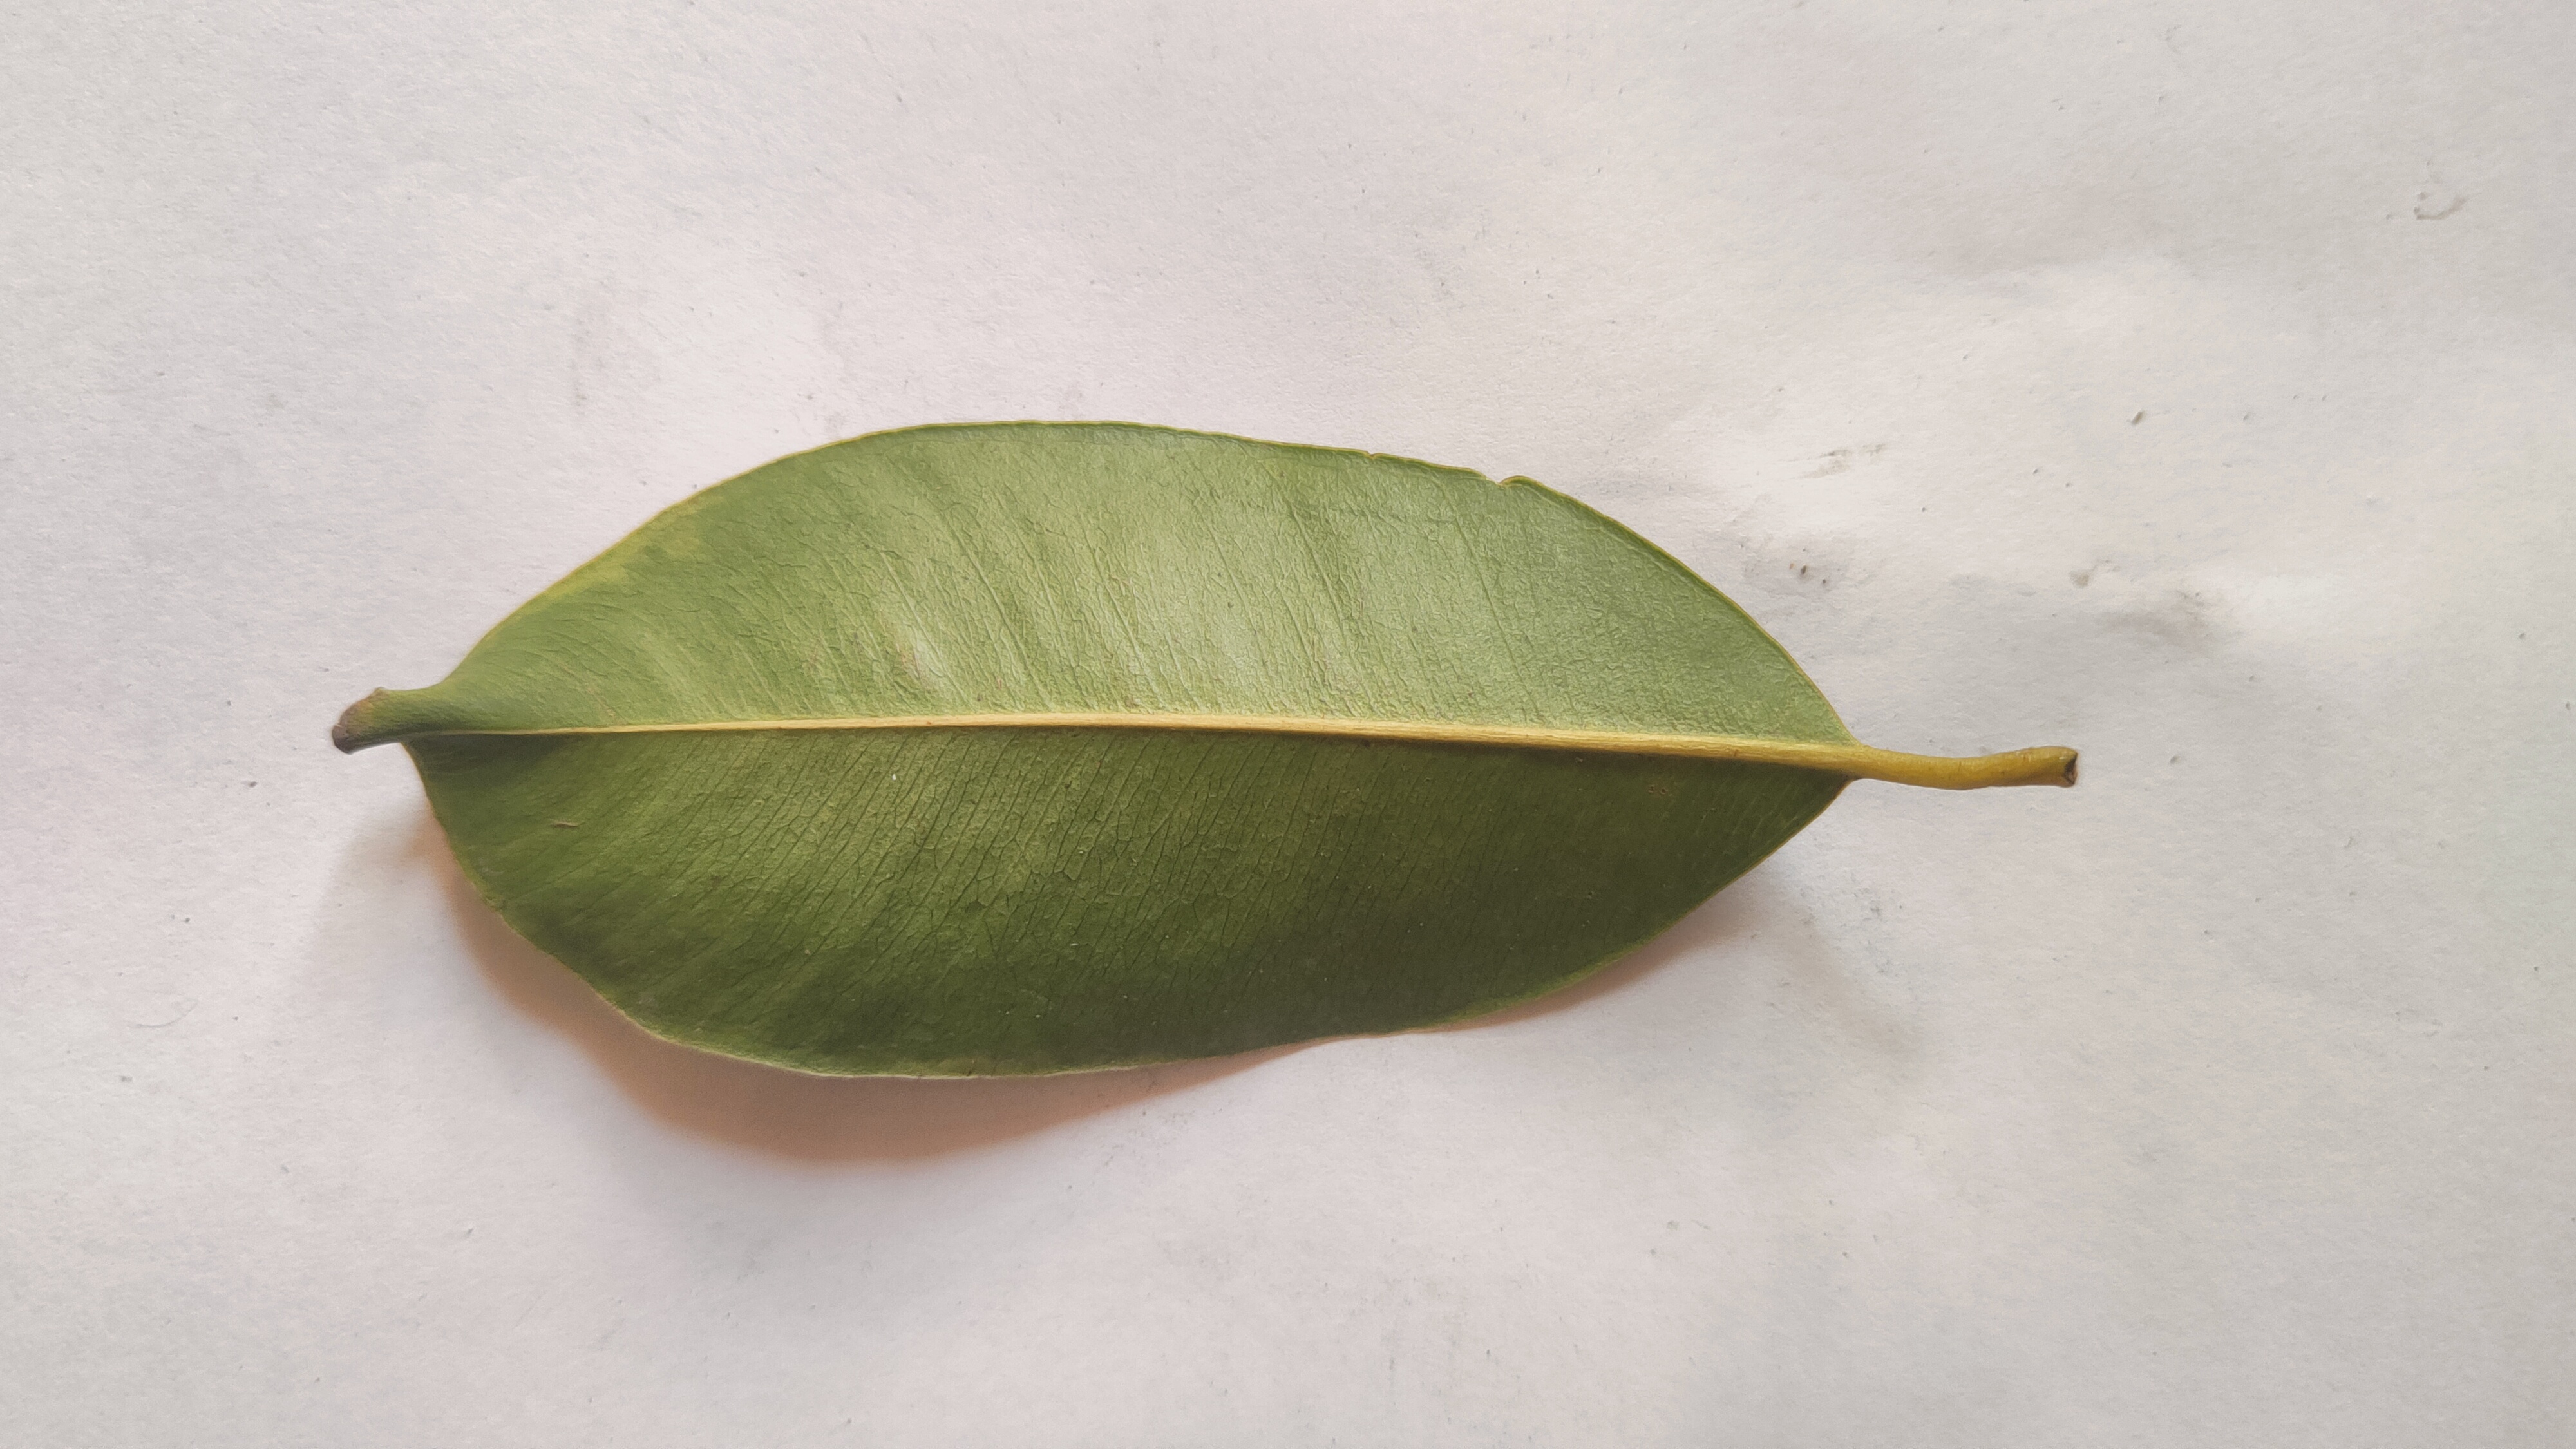
Leaf variety: Black plum